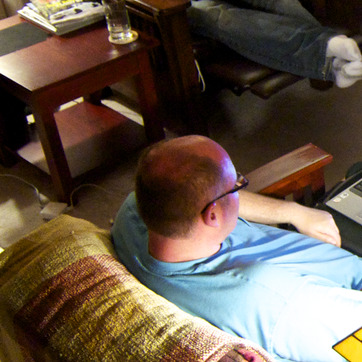
Material: hair